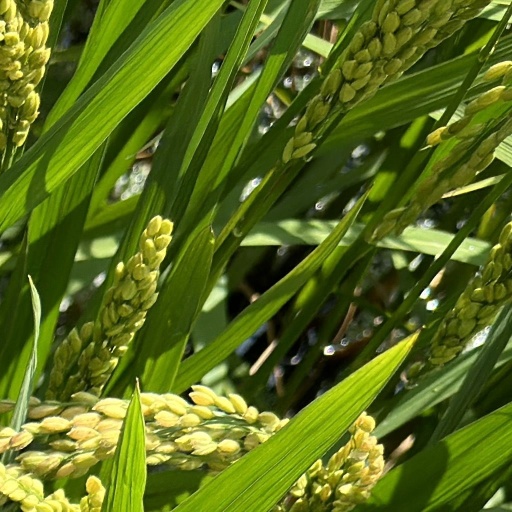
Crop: rice